Murder of Sevag Balıkçı

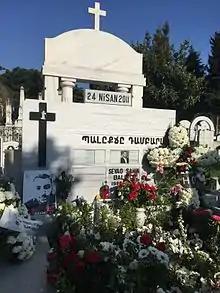
Balıkçı family tomb at the Şişli Armenian Cemetery

Sevag Balıkçı was killed by a gunshot in Batman, southeastern Turkey where he was serving his last 23 days as a conscripted private. Official reports from military commanders in Batman given to the Balıkçı family argued that Sevag was killed unintentionally while "joking around" with his friend. The family believed the initial reports and claimed that their son should not be considered a martyr since he died accidentally. Sevag's fiancée, however, called the report into question because, according to their conversations on the phone with Balıkçı, he was being harassed by ultra-nationalist soldier(s). The funeral was at the Feriköy Surp Vartanants Armenian church. Attendees of the funeral included Rakel Dink (wife of murdered Armenian journalist Hrant Dink), Government Minister Egemen Bağış, Şişli Mayor Mustafa Sarıgül, top military commanders, and other politicians like Adalar Mayor Mustafa Farsakoğlu. He was buried in the Şişli Armenian Cemetery.